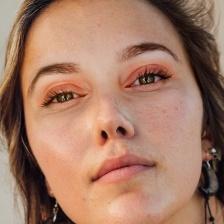
Label: faces